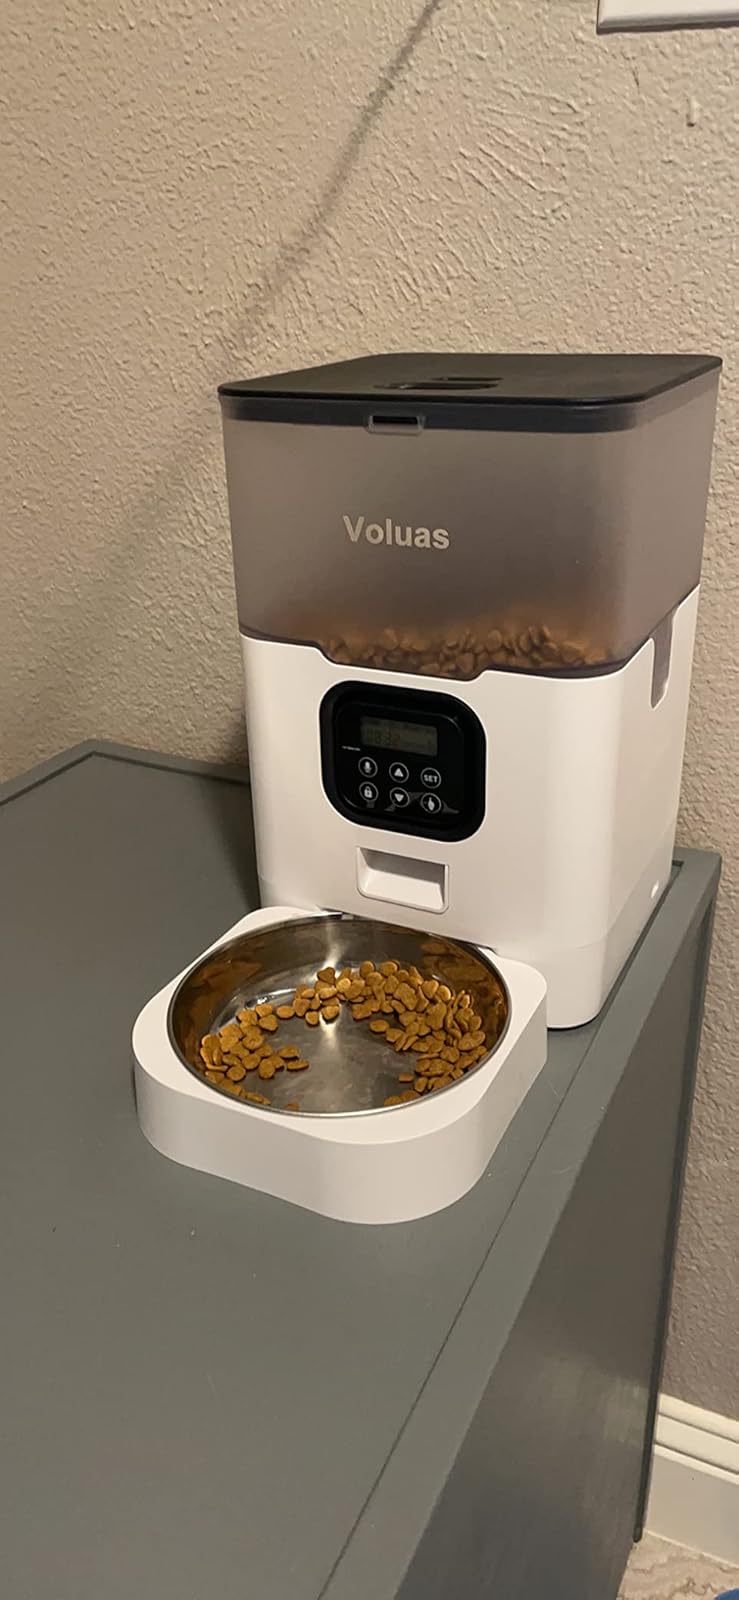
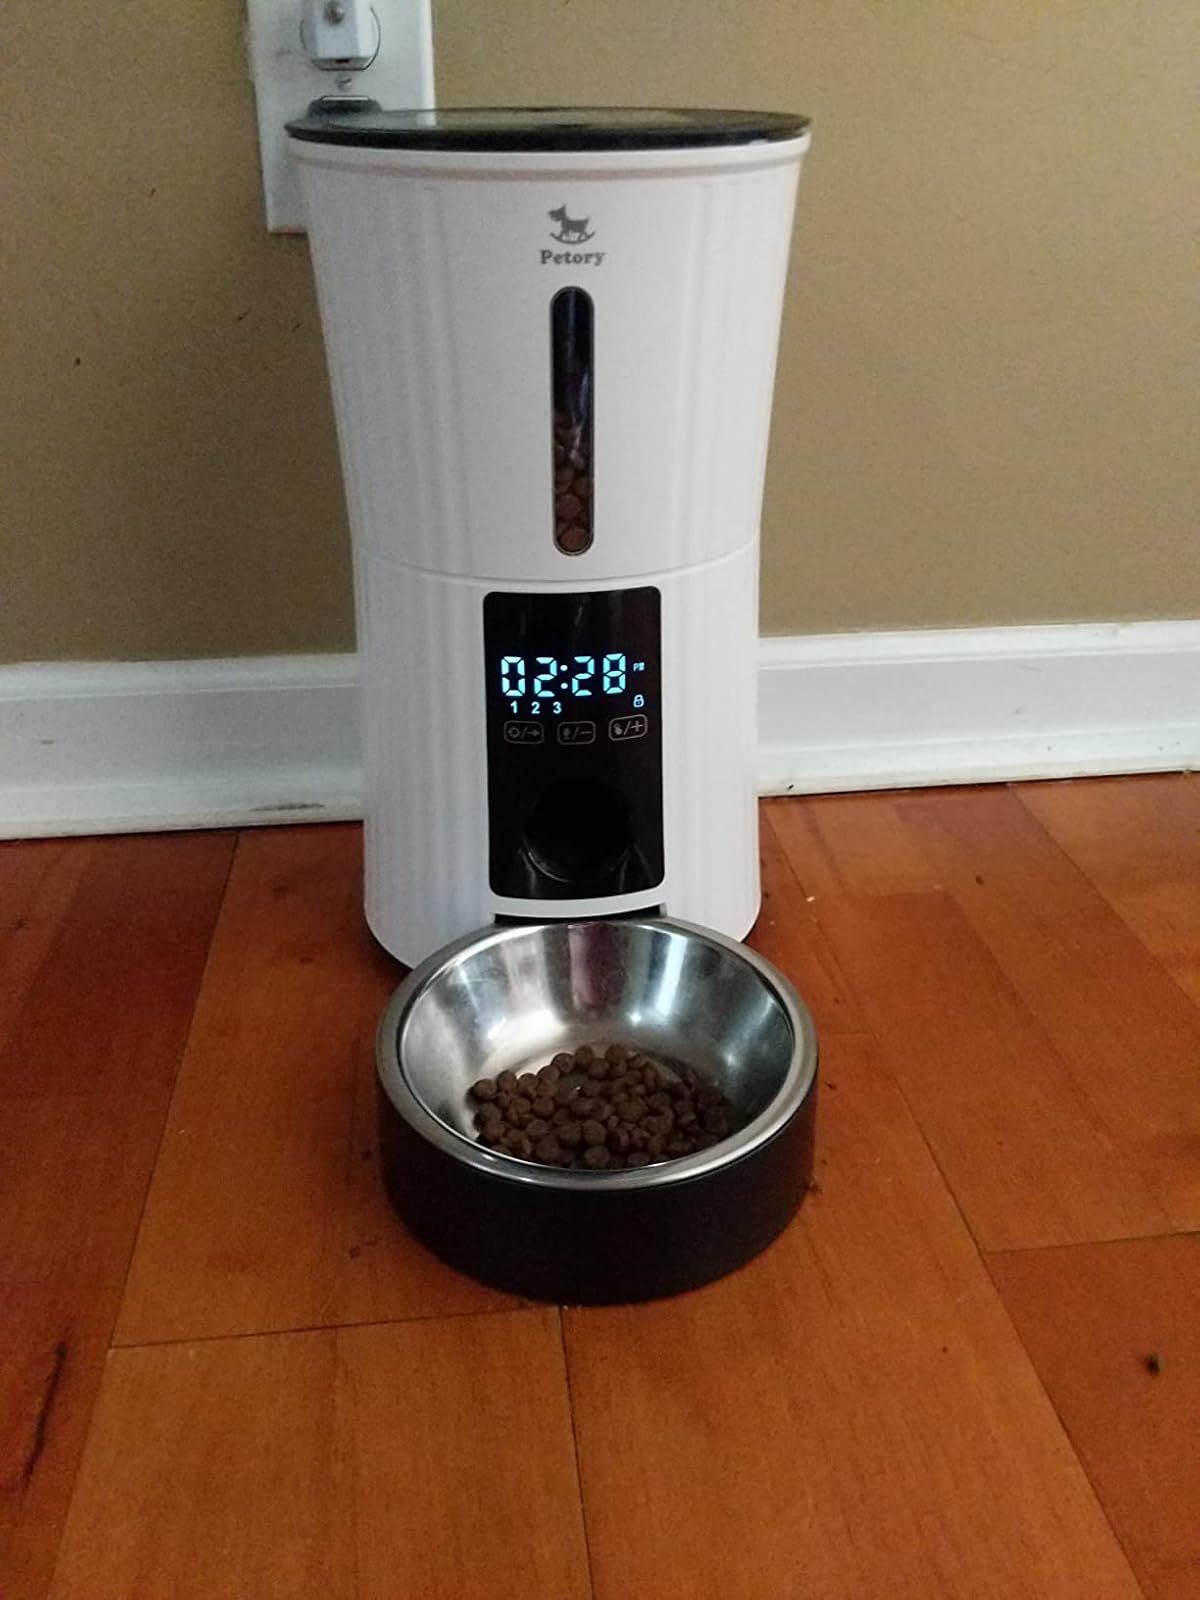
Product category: items_feeder
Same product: no